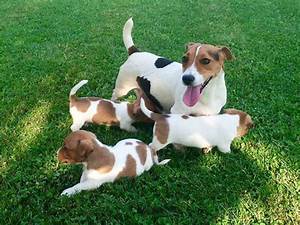
Label: dog